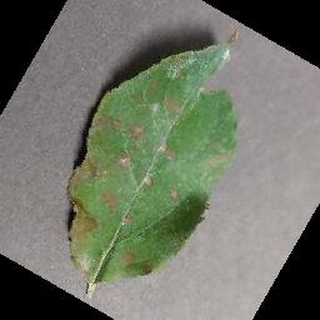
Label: apple_cedar_apple_rust